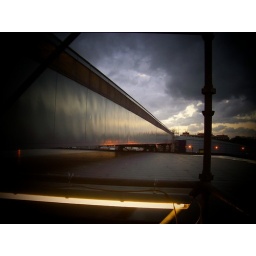
The bridge under storm clouds